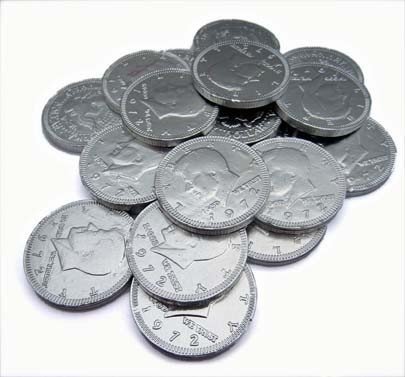
Fort Knox Chocolate Coins, Silver Kennedy, 16-Ounce Bag
Category: Grocery
The FORT KNOX chocolate Silver Kennedy Coins are being produced by our plant in Breda-Holland that was founded in 1889. In 1987 the factory was honored by the Queen of Holland (Queen Beatrix) with distinction to be "Purveyor to the Royal Court". Only 113
Features: Real Milk Chocolate | Made with Real Belgian Chocolate | Great for parties